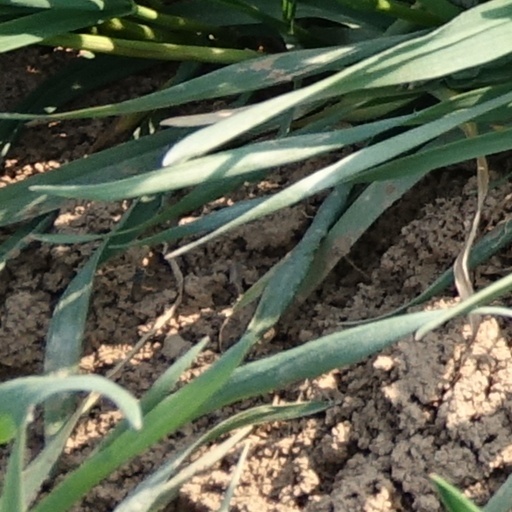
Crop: wheat